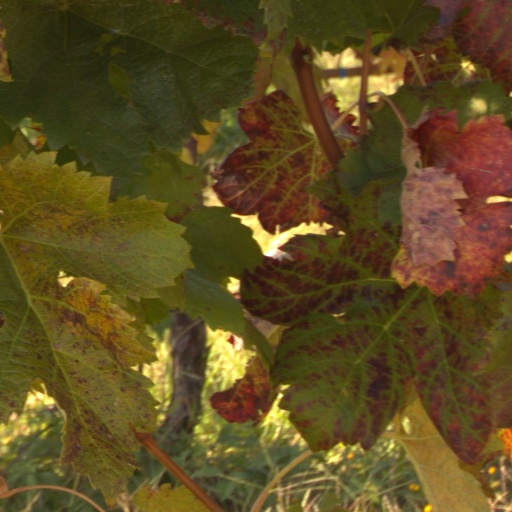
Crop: grape